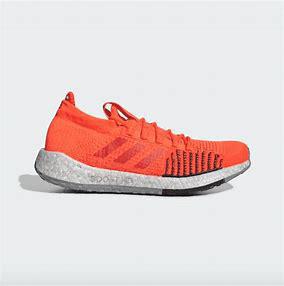
Brand: Adidas
Model: Pulseboost HD